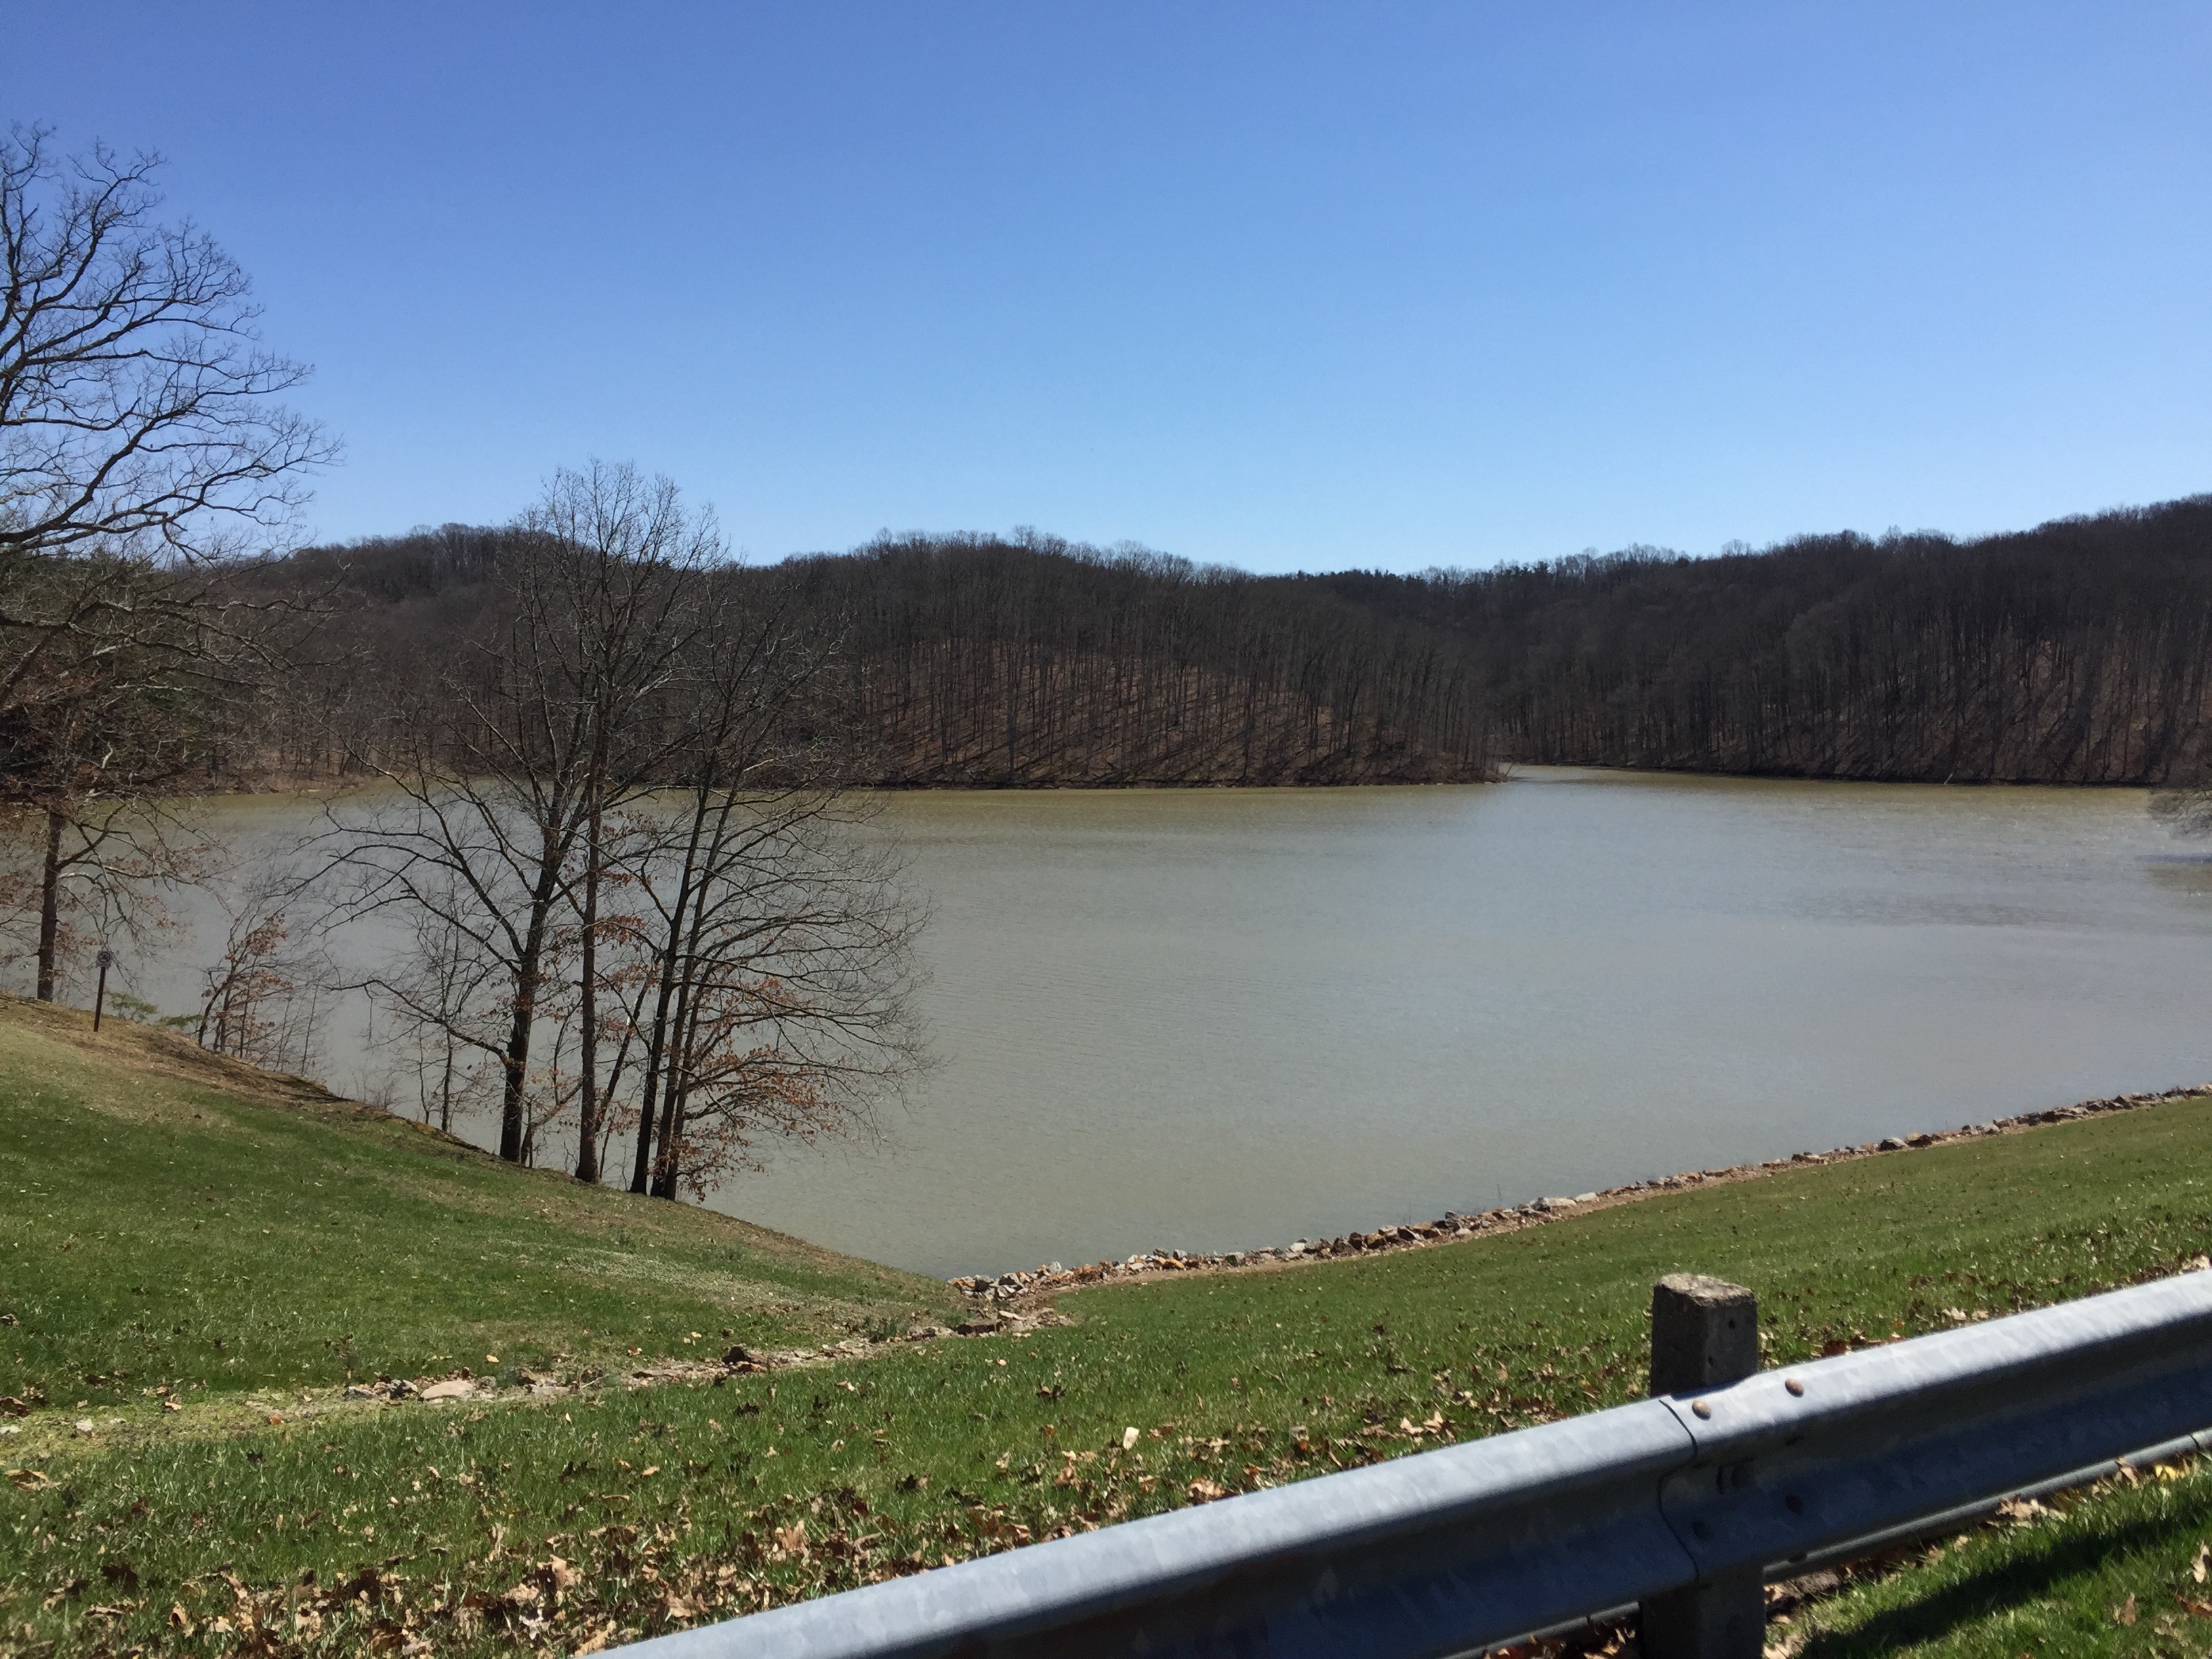
tree, water, marsh, wilderness, lake, river, pond, reservoir, waterway, body of water, wetland, loch, rural area